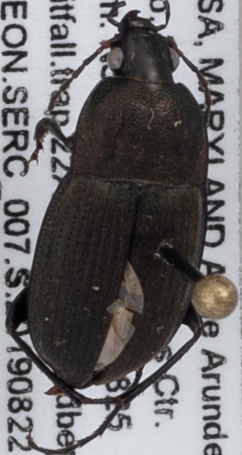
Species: Chlaenius tomentosus
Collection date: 2019-08-22
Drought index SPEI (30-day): -0.786
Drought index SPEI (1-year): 1.106
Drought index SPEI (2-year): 1.69